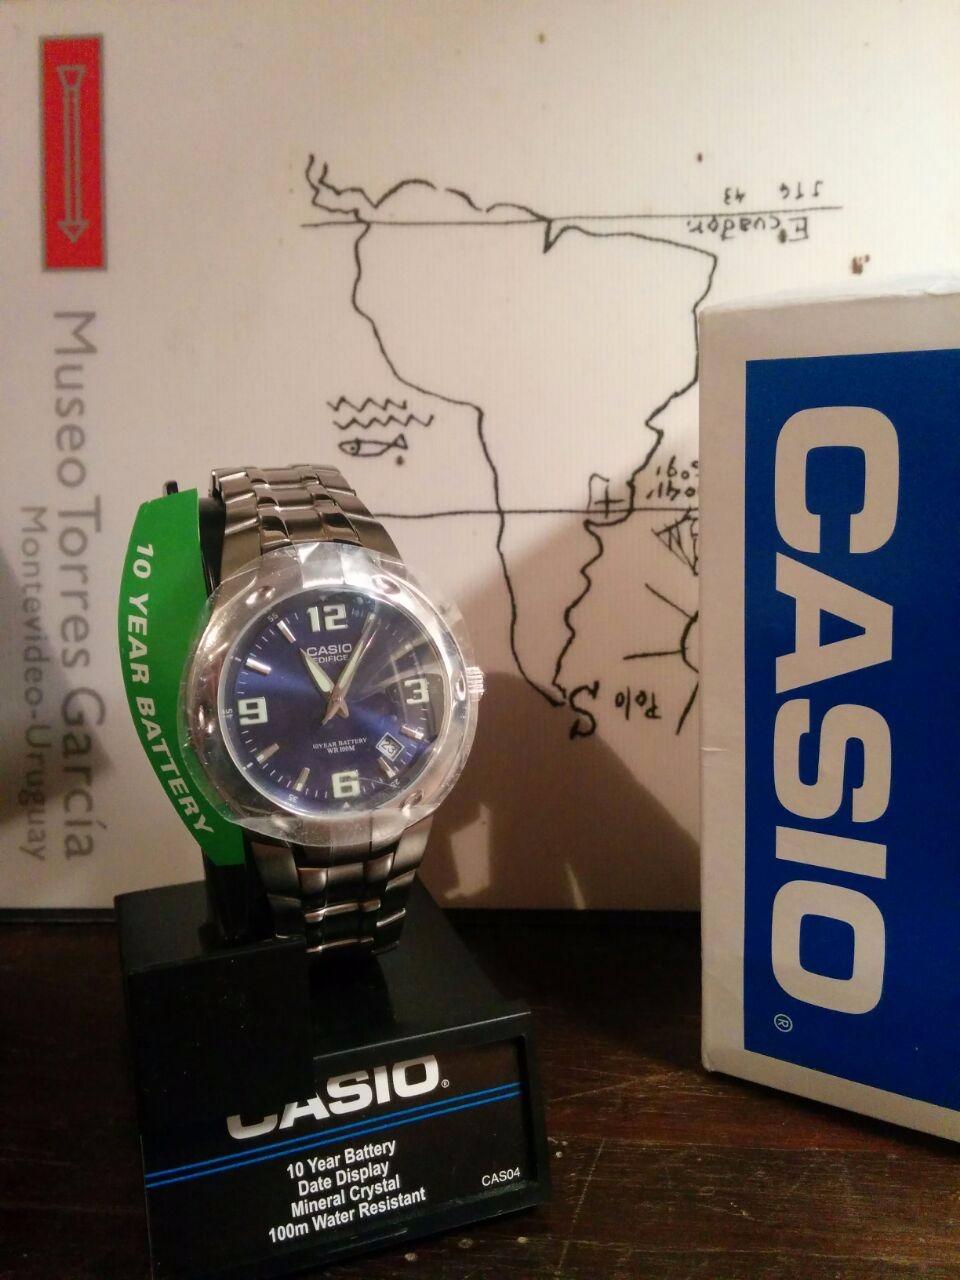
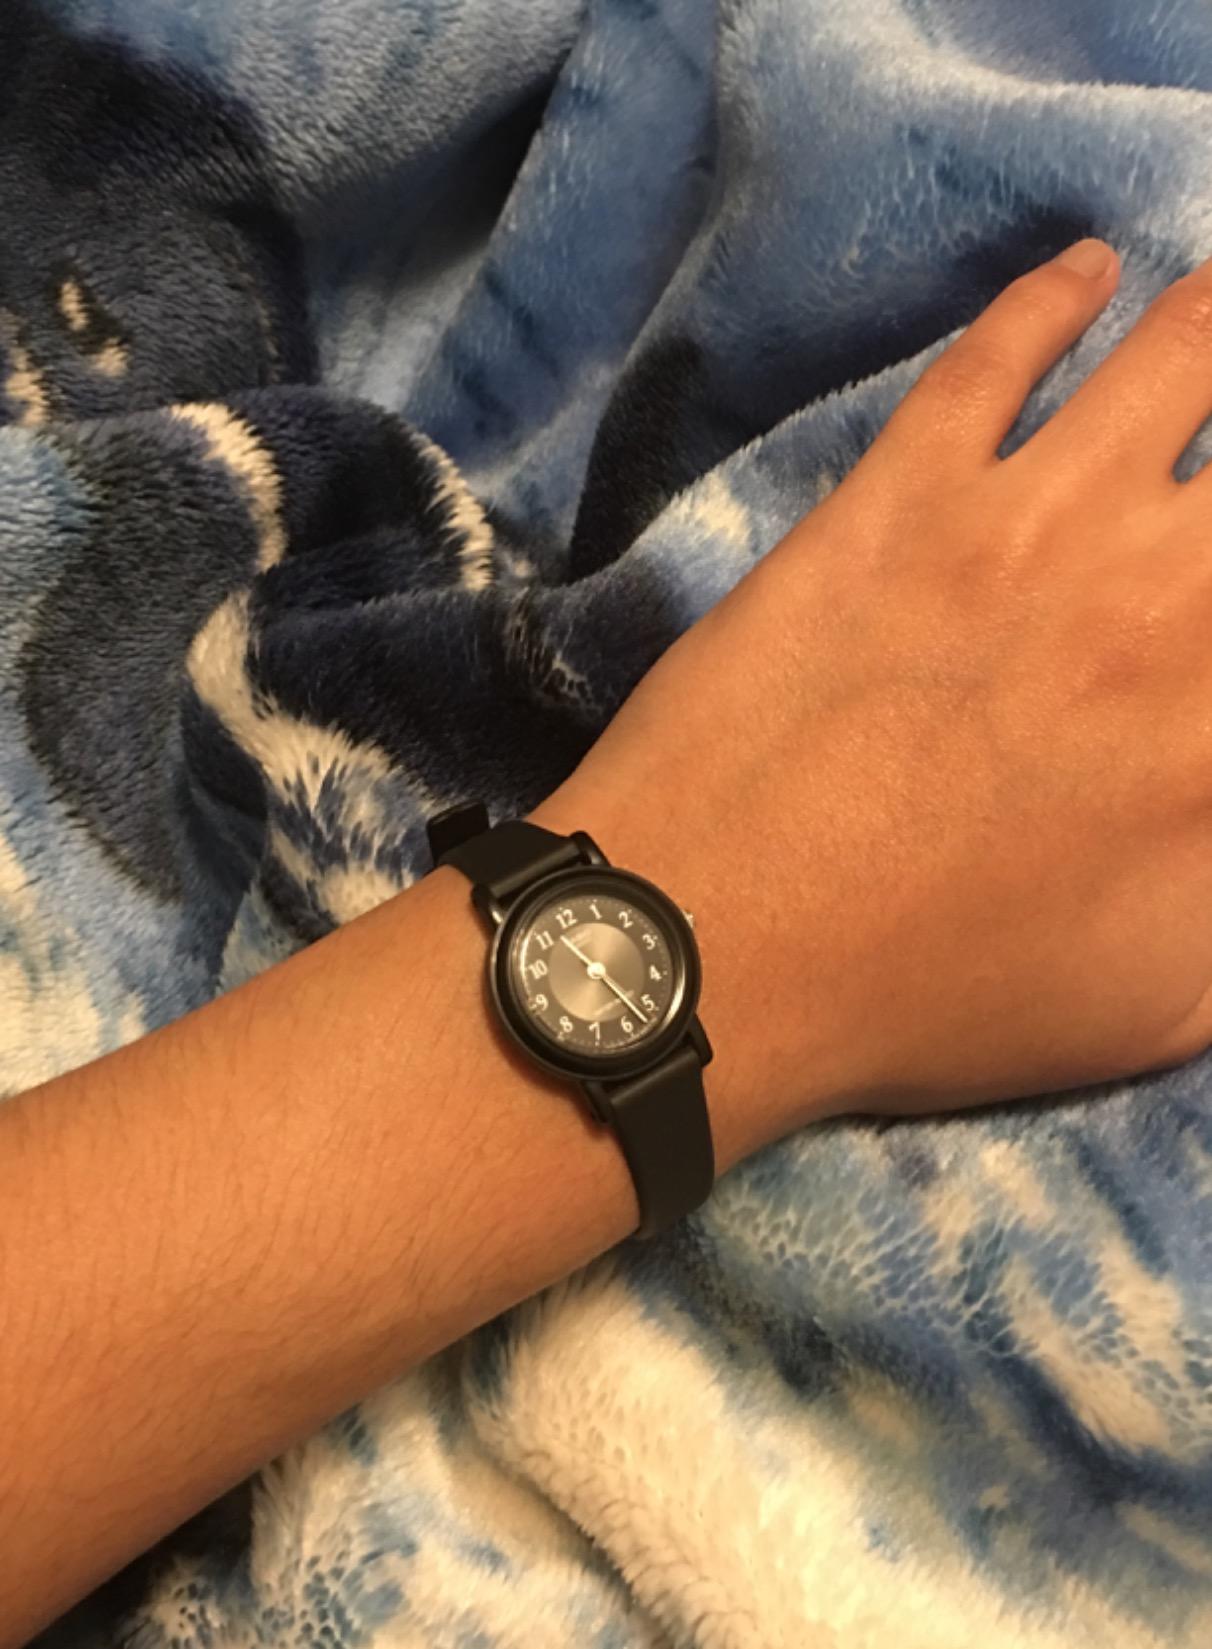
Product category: accessories_watch
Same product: no